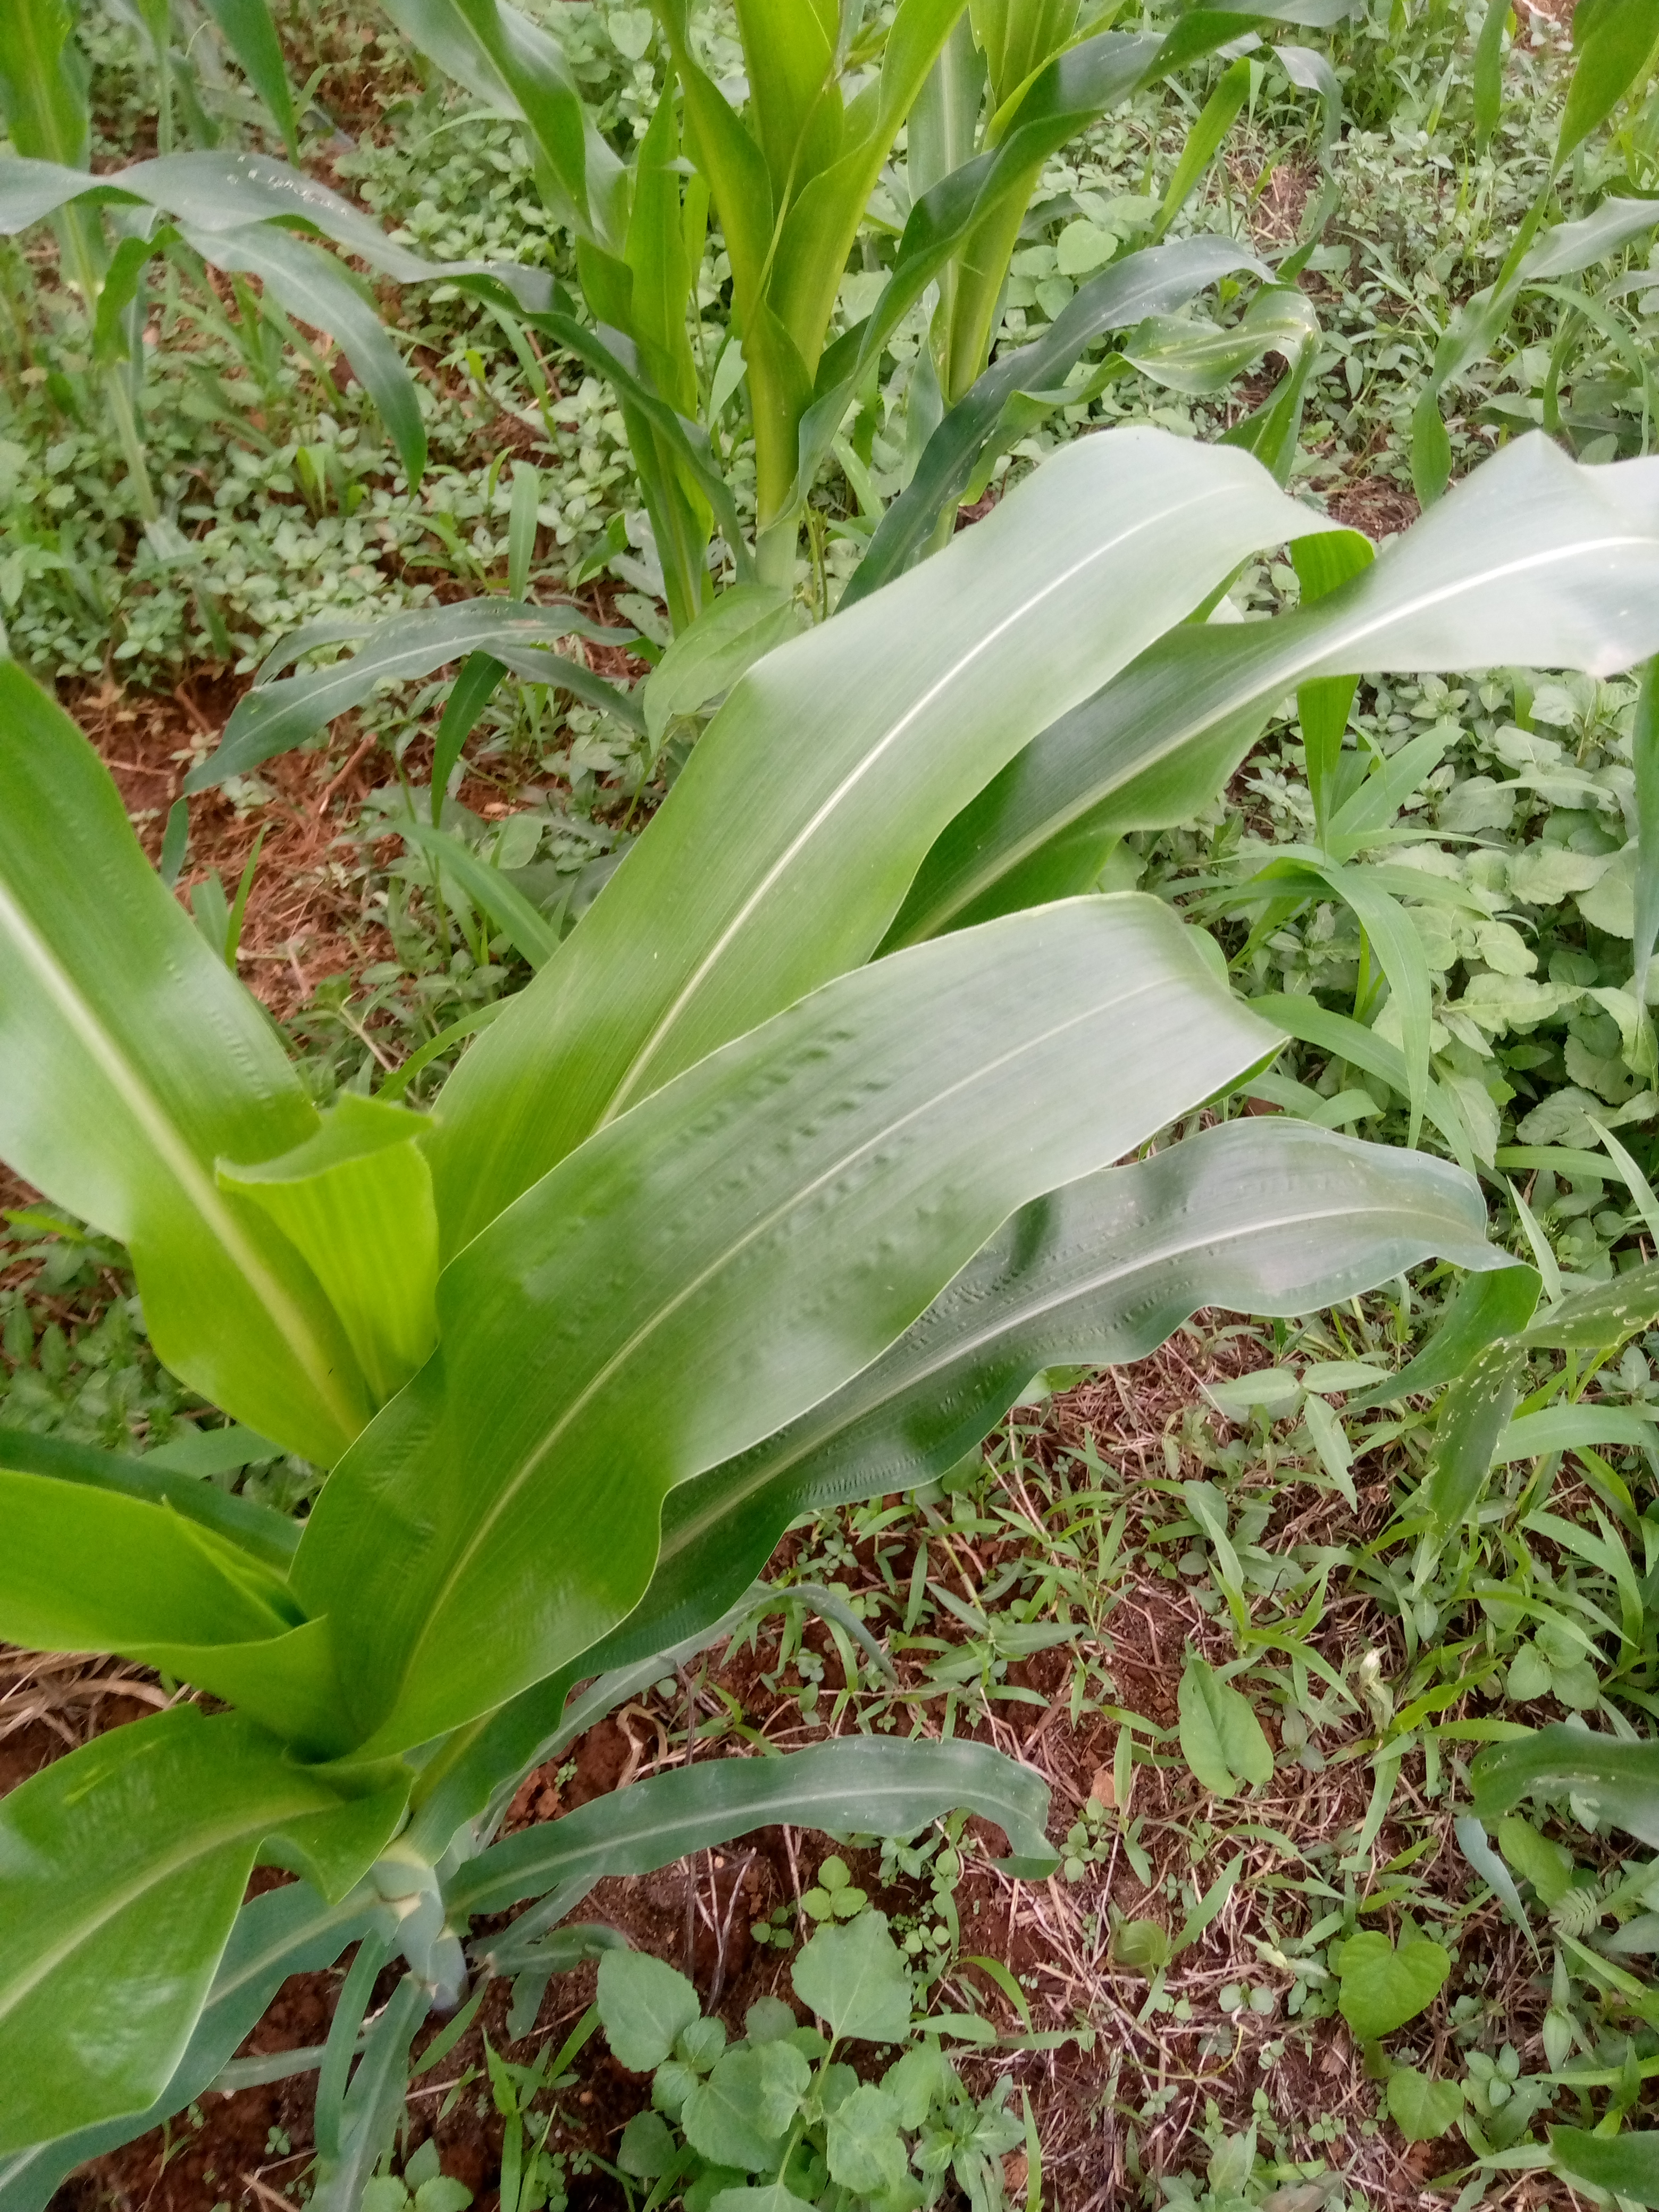
Label: healthy